Epicharis (Pisonian conspirator)

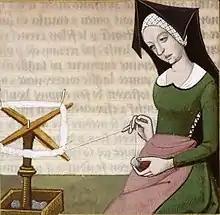
Ill. in De mulieribus claris

Epicharis (died AD 65) was an Ancient Roman freedwoman and a leading member of the Pisonian conspiracy against the emperor Nero.